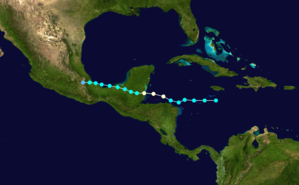
L’ouragan Earl est le cinquième système tropical et le second à atteindre le niveau d'ouragan de la saison cyclonique 2016 dans l'océan Atlantique nord. Formé à partir d'une onde tropicale provenant de la côte ouest de l'Afrique, le précurseur d’Earl avait donné des pluies torrentielles et des inondations dans les Petites Antilles à la fin juillet. Après son développement le 2 août dans la mer des Caraïbes, des alertes cycloniques furent émis pour les zones côtières du Belize, du Honduras et de la partie sud de la péninsule du Yucatán. Earl toucha terre au sud de Belize City où il a causé de graves inondations puis traversa vers la péninsule du Yucatán avant d'aller mourir dans les montagnes à l'ouest de l'État de Veracruz au Mexique.
La saison 2016 des ouragans devait s'étendre officiellement du 1ᵉʳ juin au 30 novembre 2016 selon la définition de l'Organisation météorologique mondiale. Cependant, elle a commencé exceptionnellement tôt — le 13 janvier — lorsque l'ouragan Alex a fait son apparition au sud des Açores en dépit d’eaux plus froides et de la circulation causant normalement trop de cisaillement pour la formation d'un cyclone tropical.